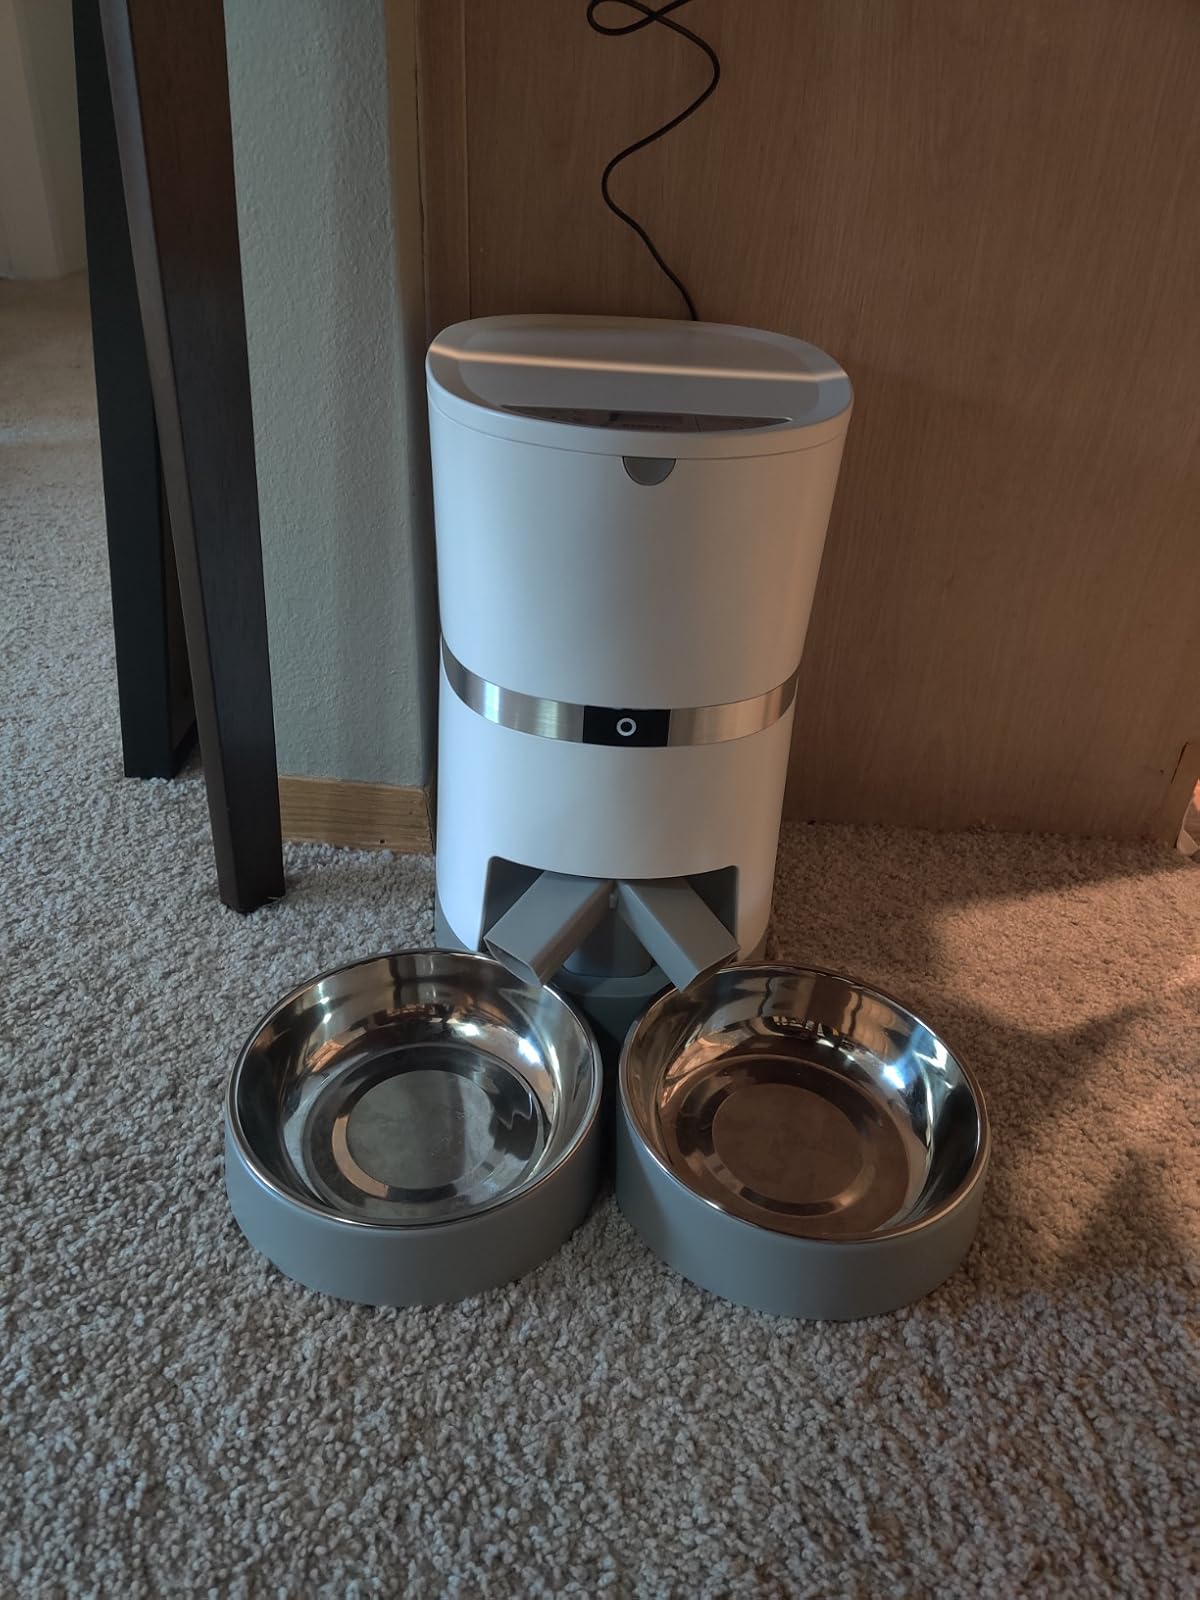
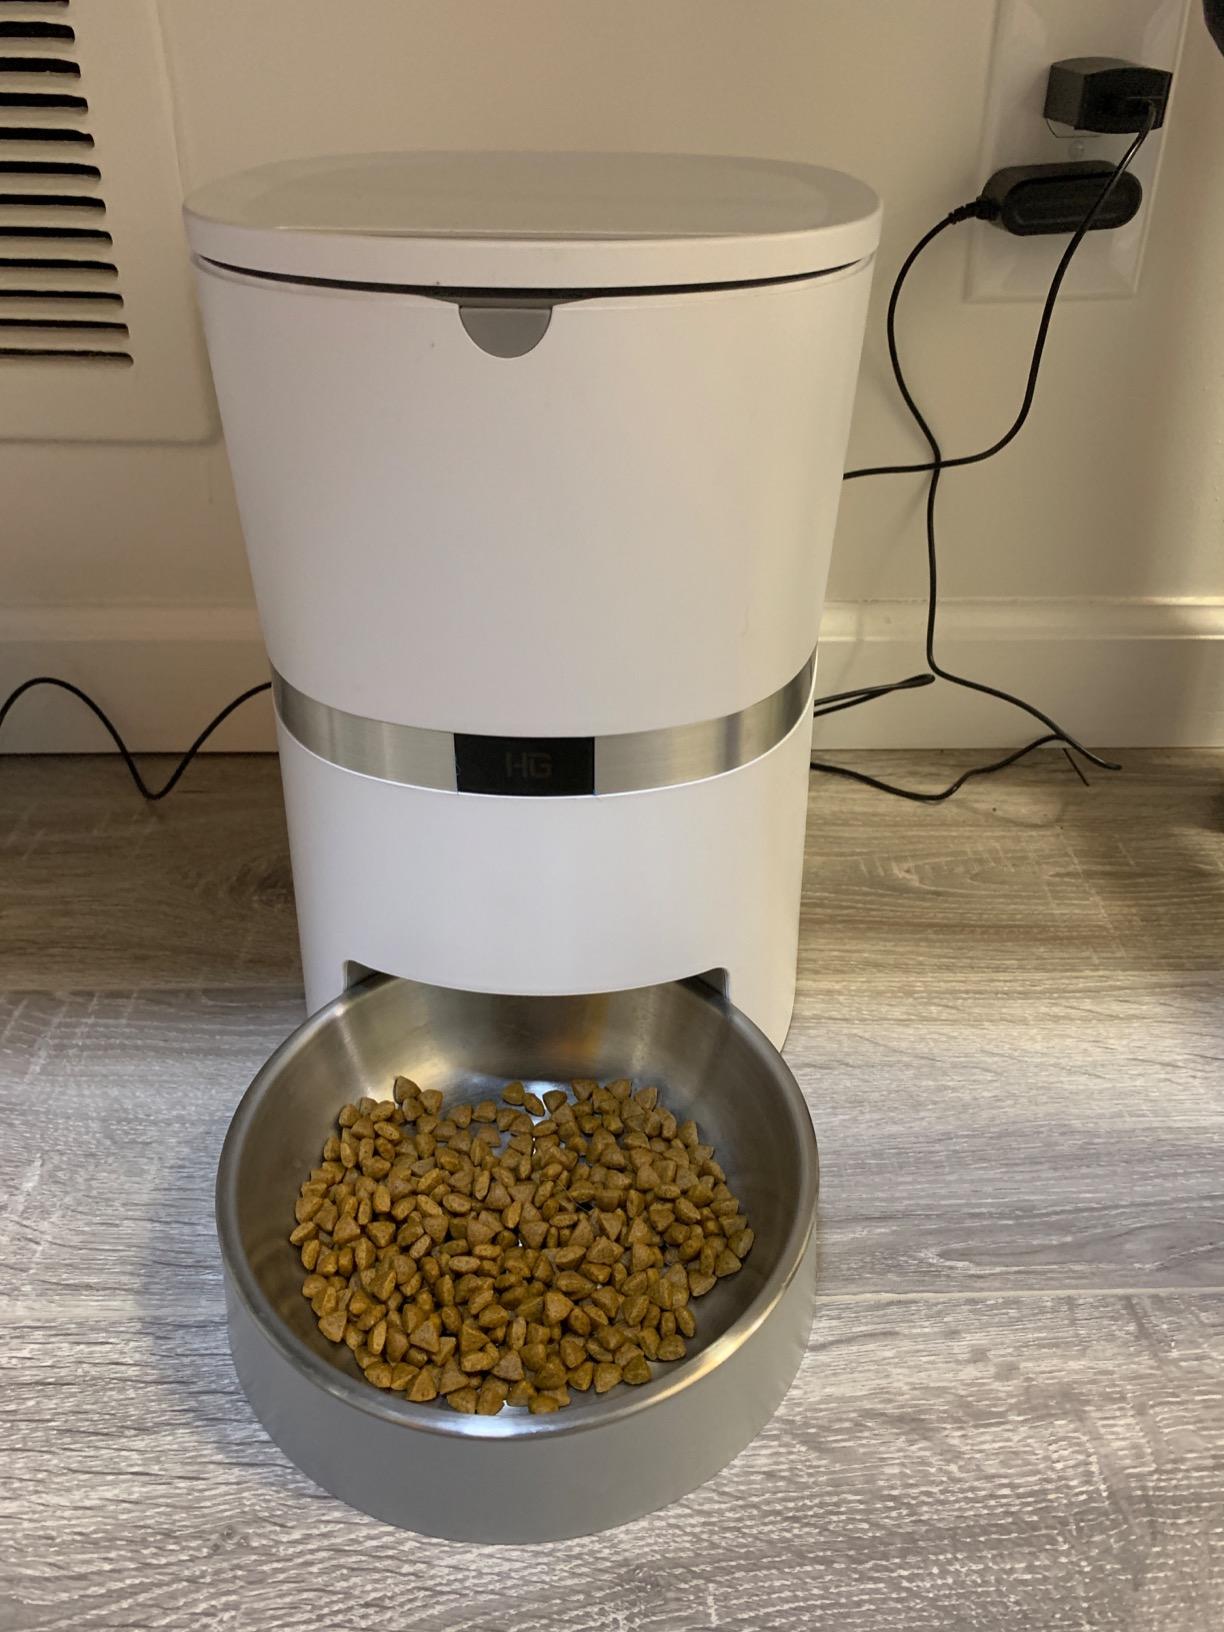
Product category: items_feeder
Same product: no